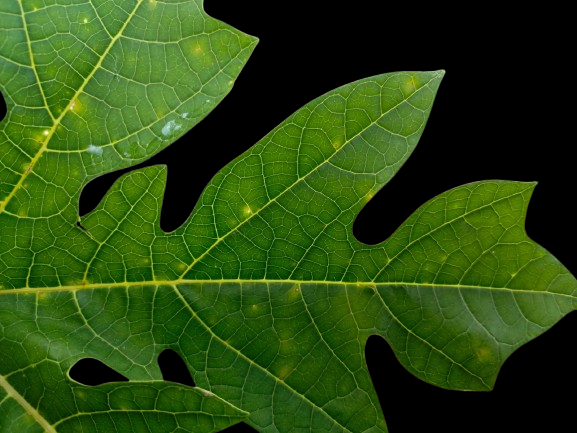
Crop: Papaya
Label: Pathogen_symptoms